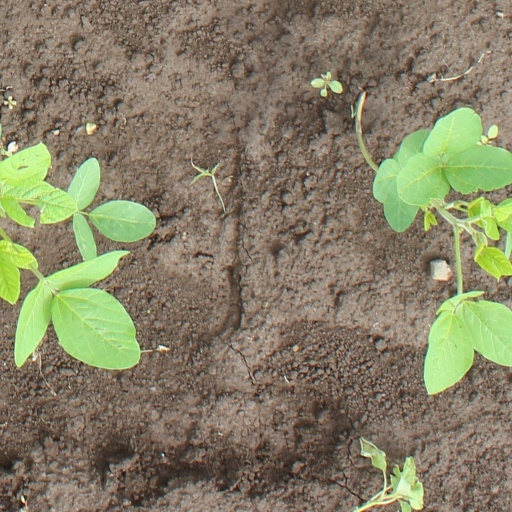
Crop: soybean